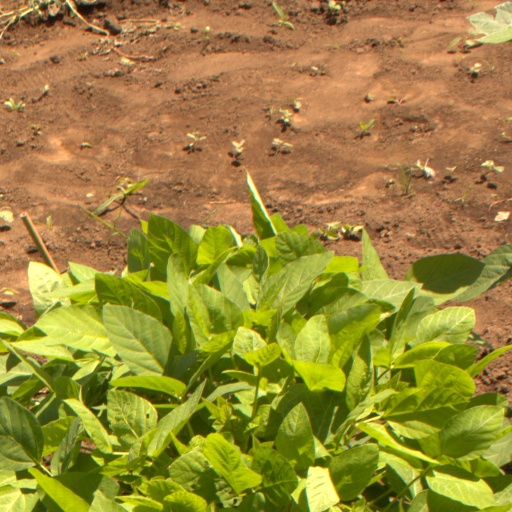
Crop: soybean